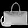
Label: Bag